Charles Stanton Devas

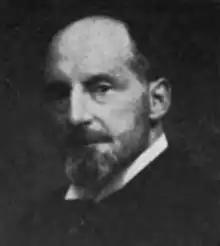

Charles Stanton Devas (26 August 1848 – 6 November 1906) was an English political economist.